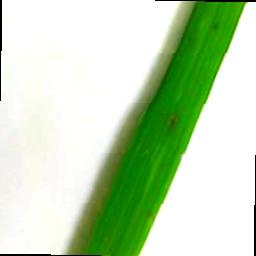
Label: Rice___Brown_Spot